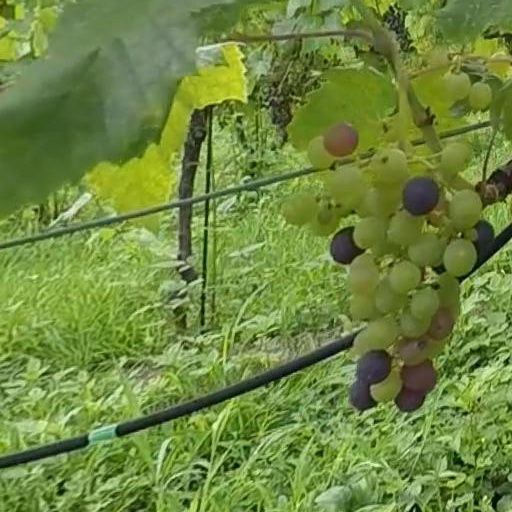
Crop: grape